Bible translations into Coptic

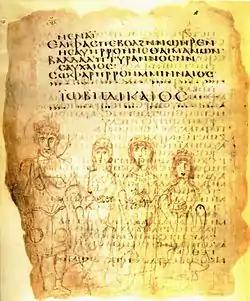
Job and his daughter from folio 4v of Biblioteca Vittorio Emanuele III, MS I B 18.

Translators of books of the Old Testament into Egyptian dialects were naturally made from the Alexandrian Greek version (Septuagint), and there is no reason to doubt that they were translated at as early a date as the Gospels and Epistles, if not indeed before them. Portions of the Old Testament exist in each Egyptian dialect.